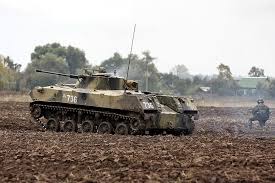
Label: BMD